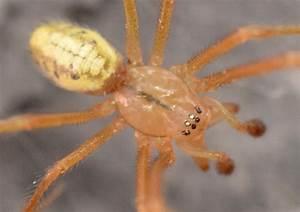
spider